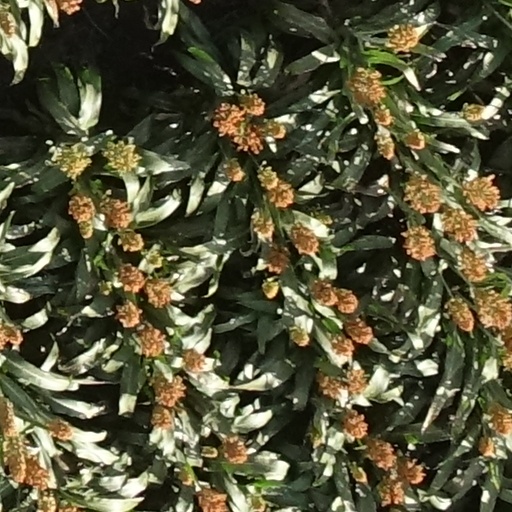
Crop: sorghum